Áine Ní Mhuirí

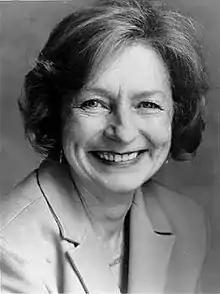

Áine Ní Mhuirí (born Dublin, Ireland) is an Irish actress. She began her career at the Damer Theatre, later working in the Abbey Theatre in Dublin, Ireland. Áine is a fluent Irish language speaker.